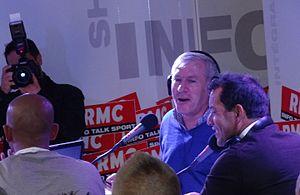
Luis Fernandez, né le 2 octobre 1959 à Tarifa, est un footballeur international, entraineur et consultant français